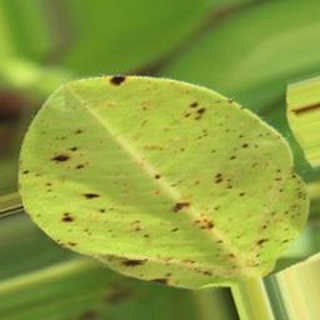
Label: groundnut_late_leaf_spot